Yusubaru Station

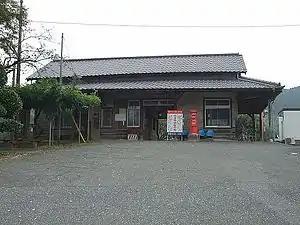
Station entrance

is a passenger railway station located in the village of Aka, Fukuoka Prefecture, Japan. It is operated by the third-sector railway operator Heisei Chikuhō Railway.